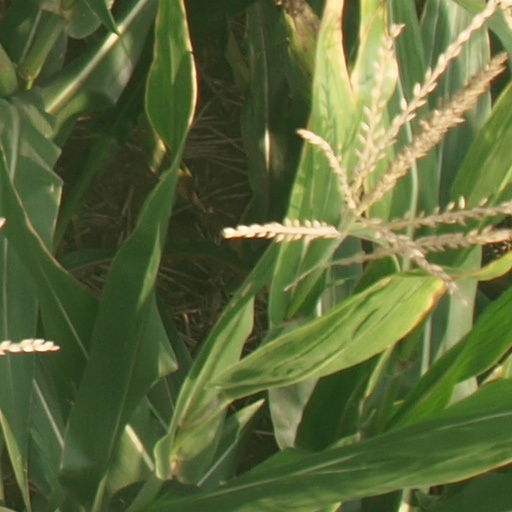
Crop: maize; corn